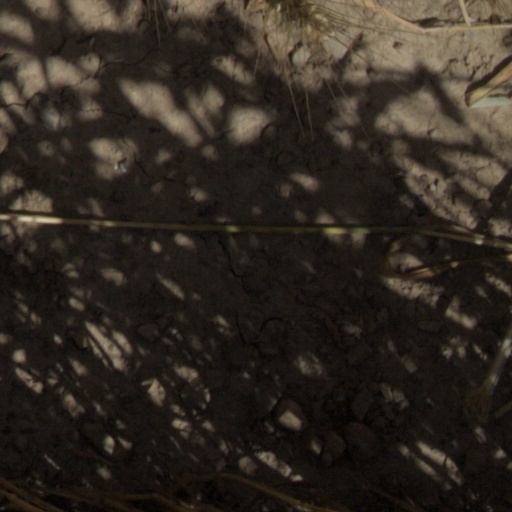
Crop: wheat